Dorian Wood

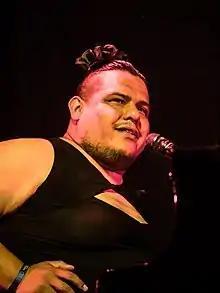
Dorian Wood at the Moers Festival 2017

Dorian Wood (born 1975) is an American singer, composer, performance artist, visual artist, and writer.